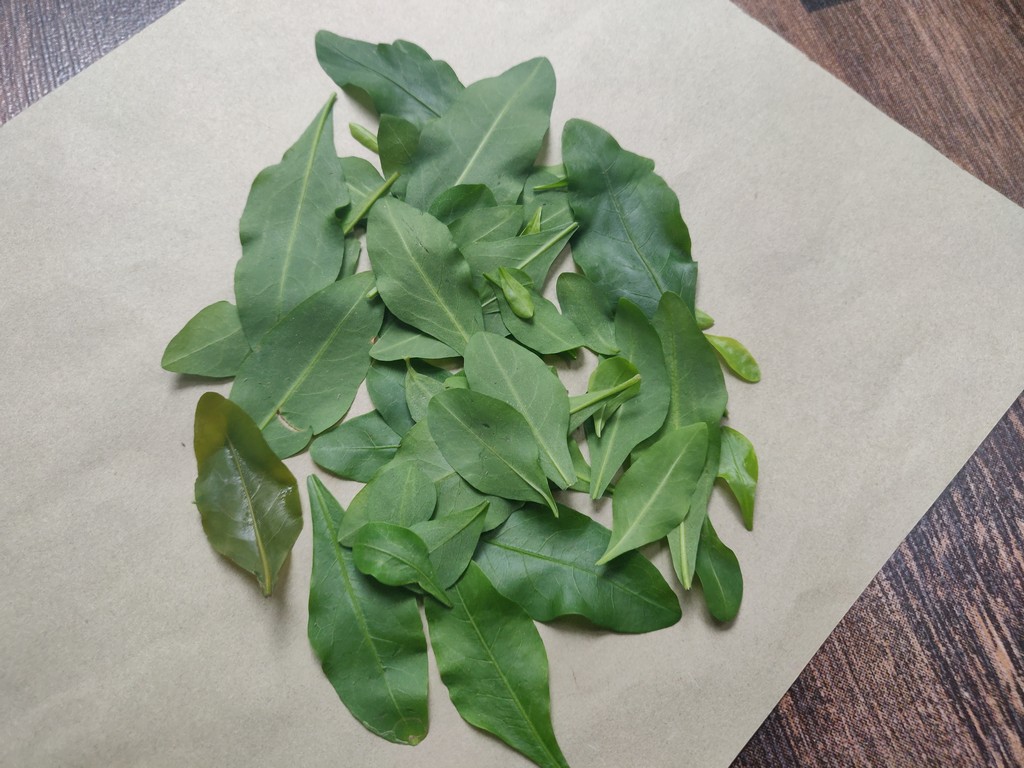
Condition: Healthy
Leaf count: multiple
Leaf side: unknown